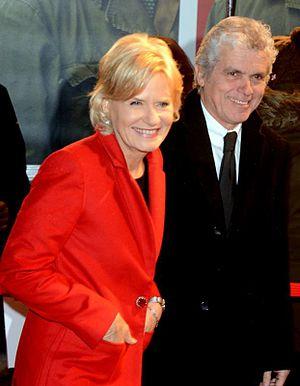
Catherine Ceylac et Claude Sérillon à l'avant-première française de ""The Monuments men"""
Claude Sérillon, né le 20 octobre 1950 à Nantes, est un journaliste français.